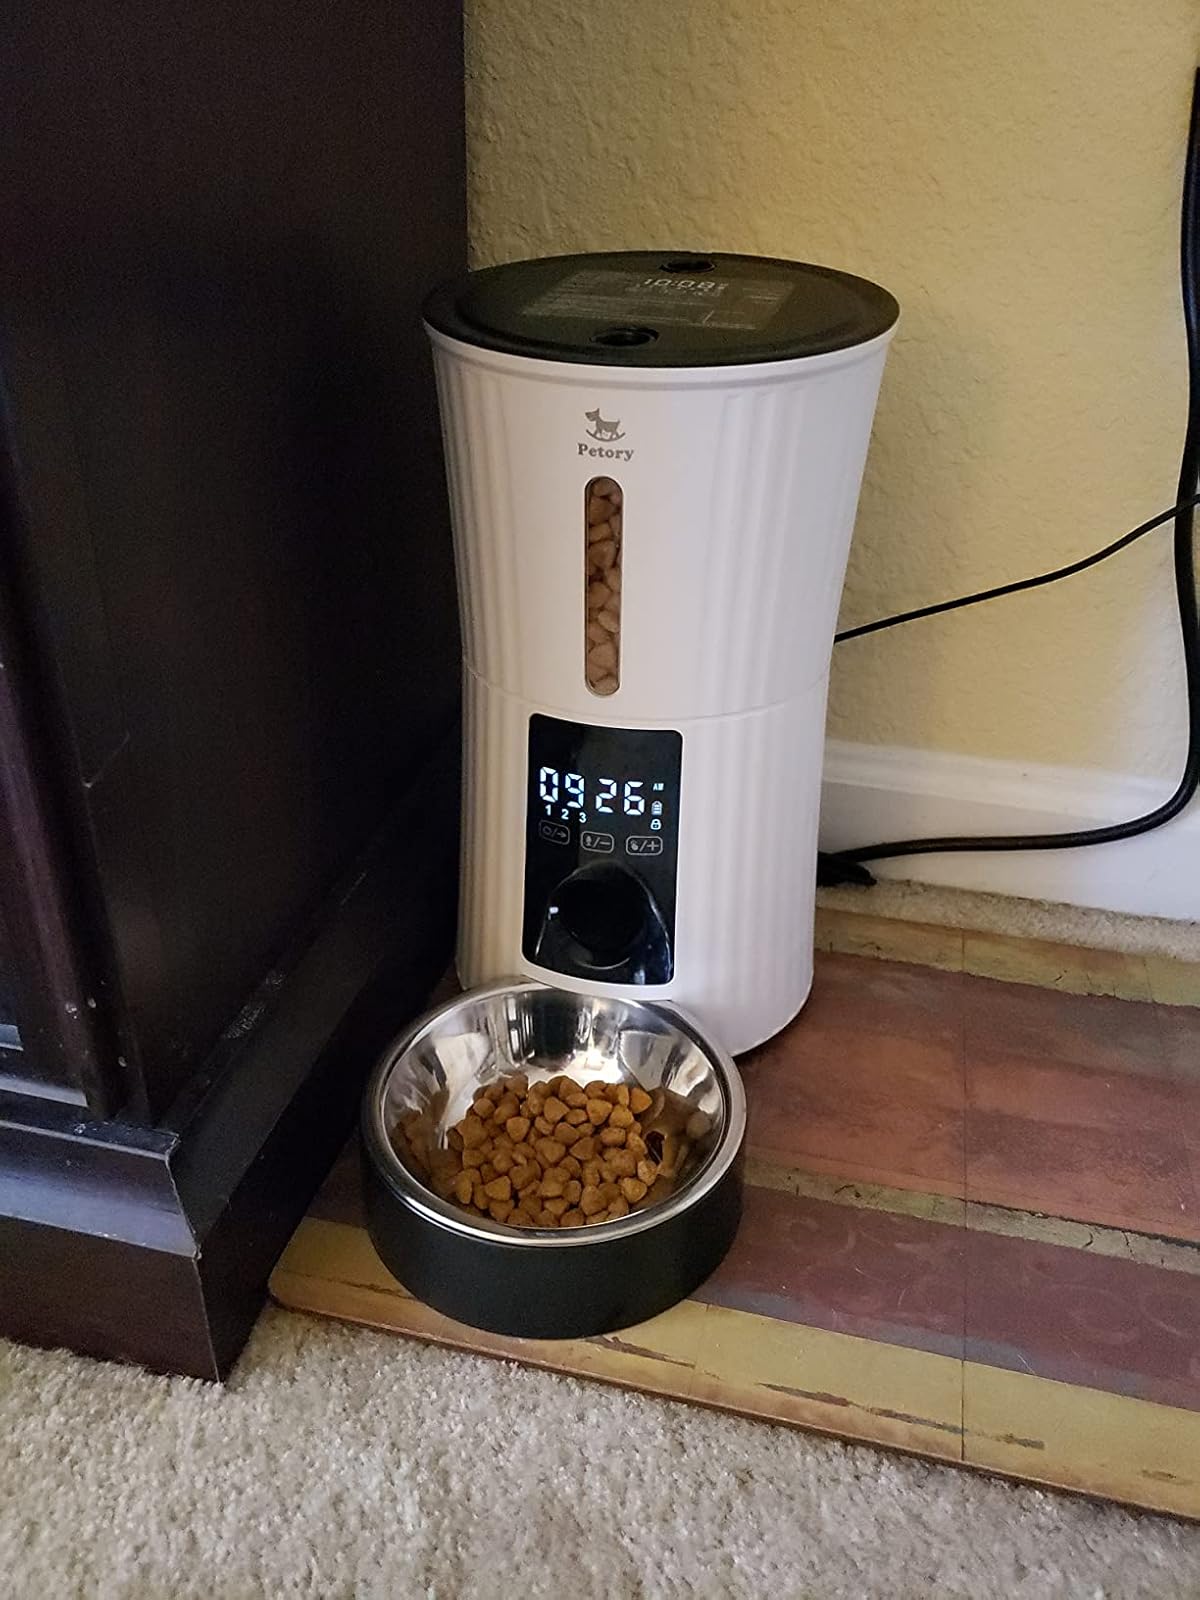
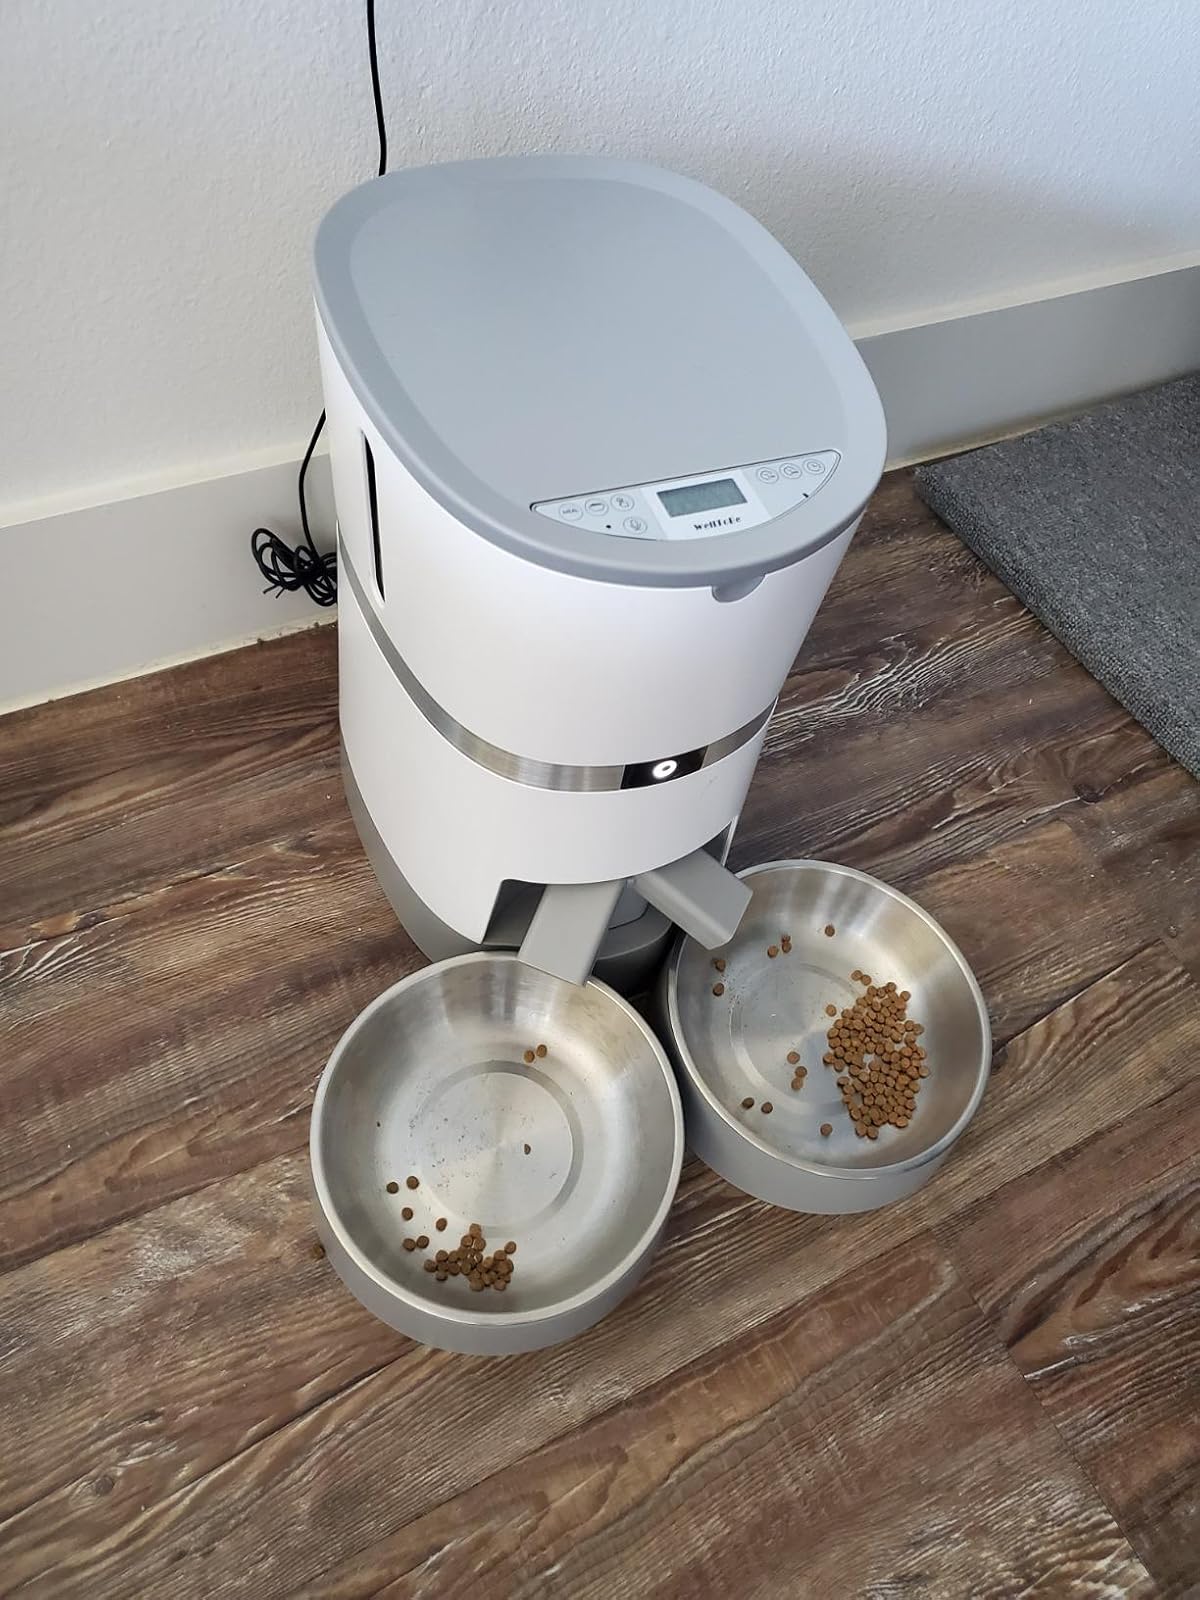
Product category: items_feeder
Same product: no